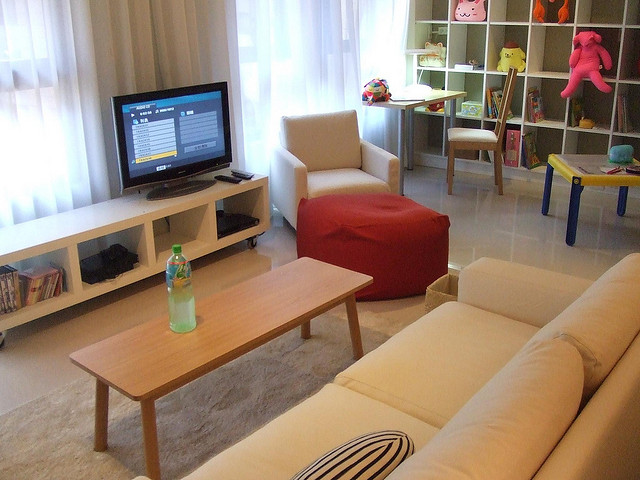
user: Given an image and a question. Answer the question in a short answer. Question: What is this room used for? Short Answer:
assistant: relax